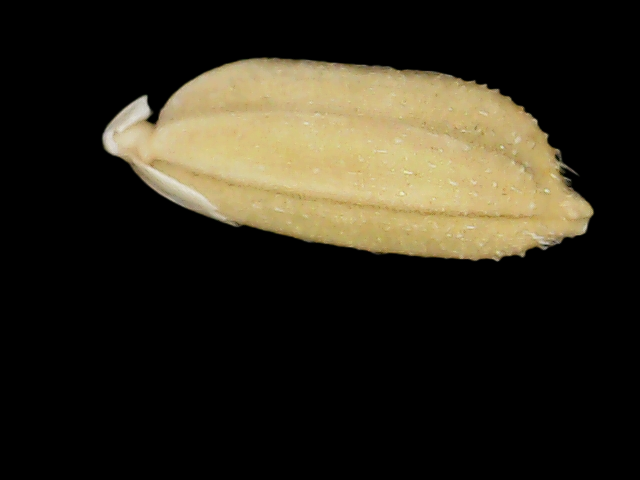
Rice variety: Bd33